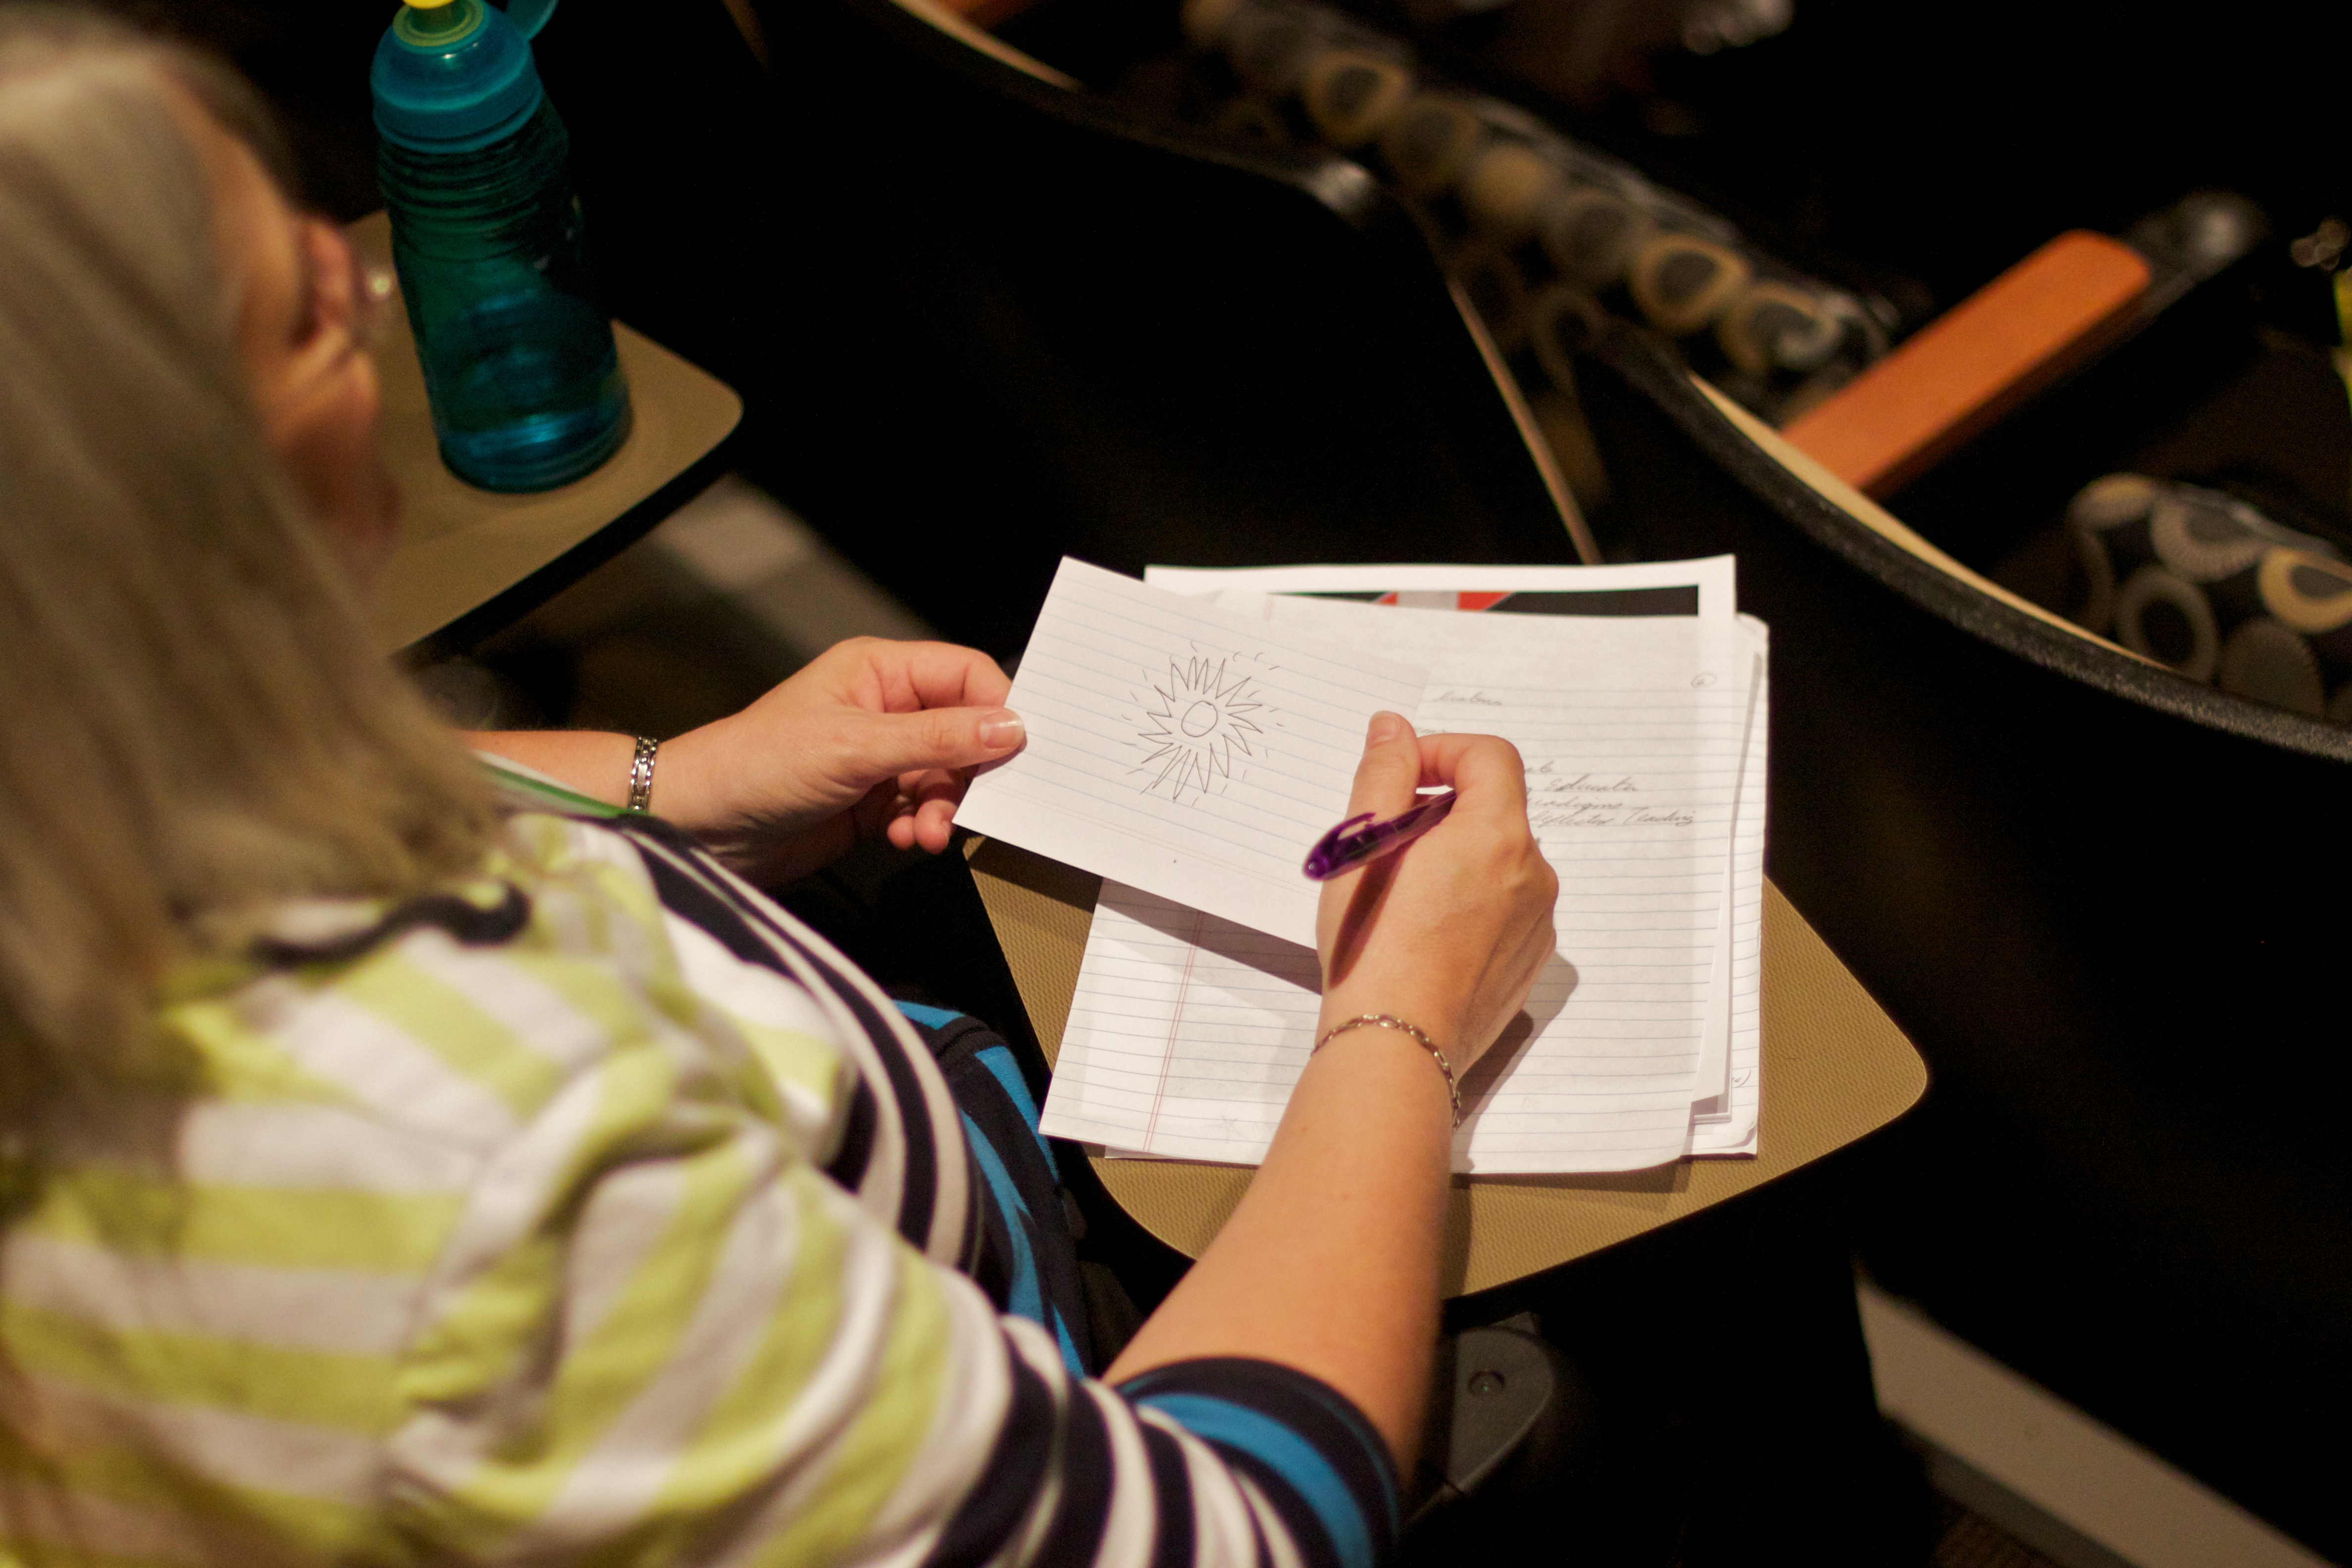
writing, art, umwfa12